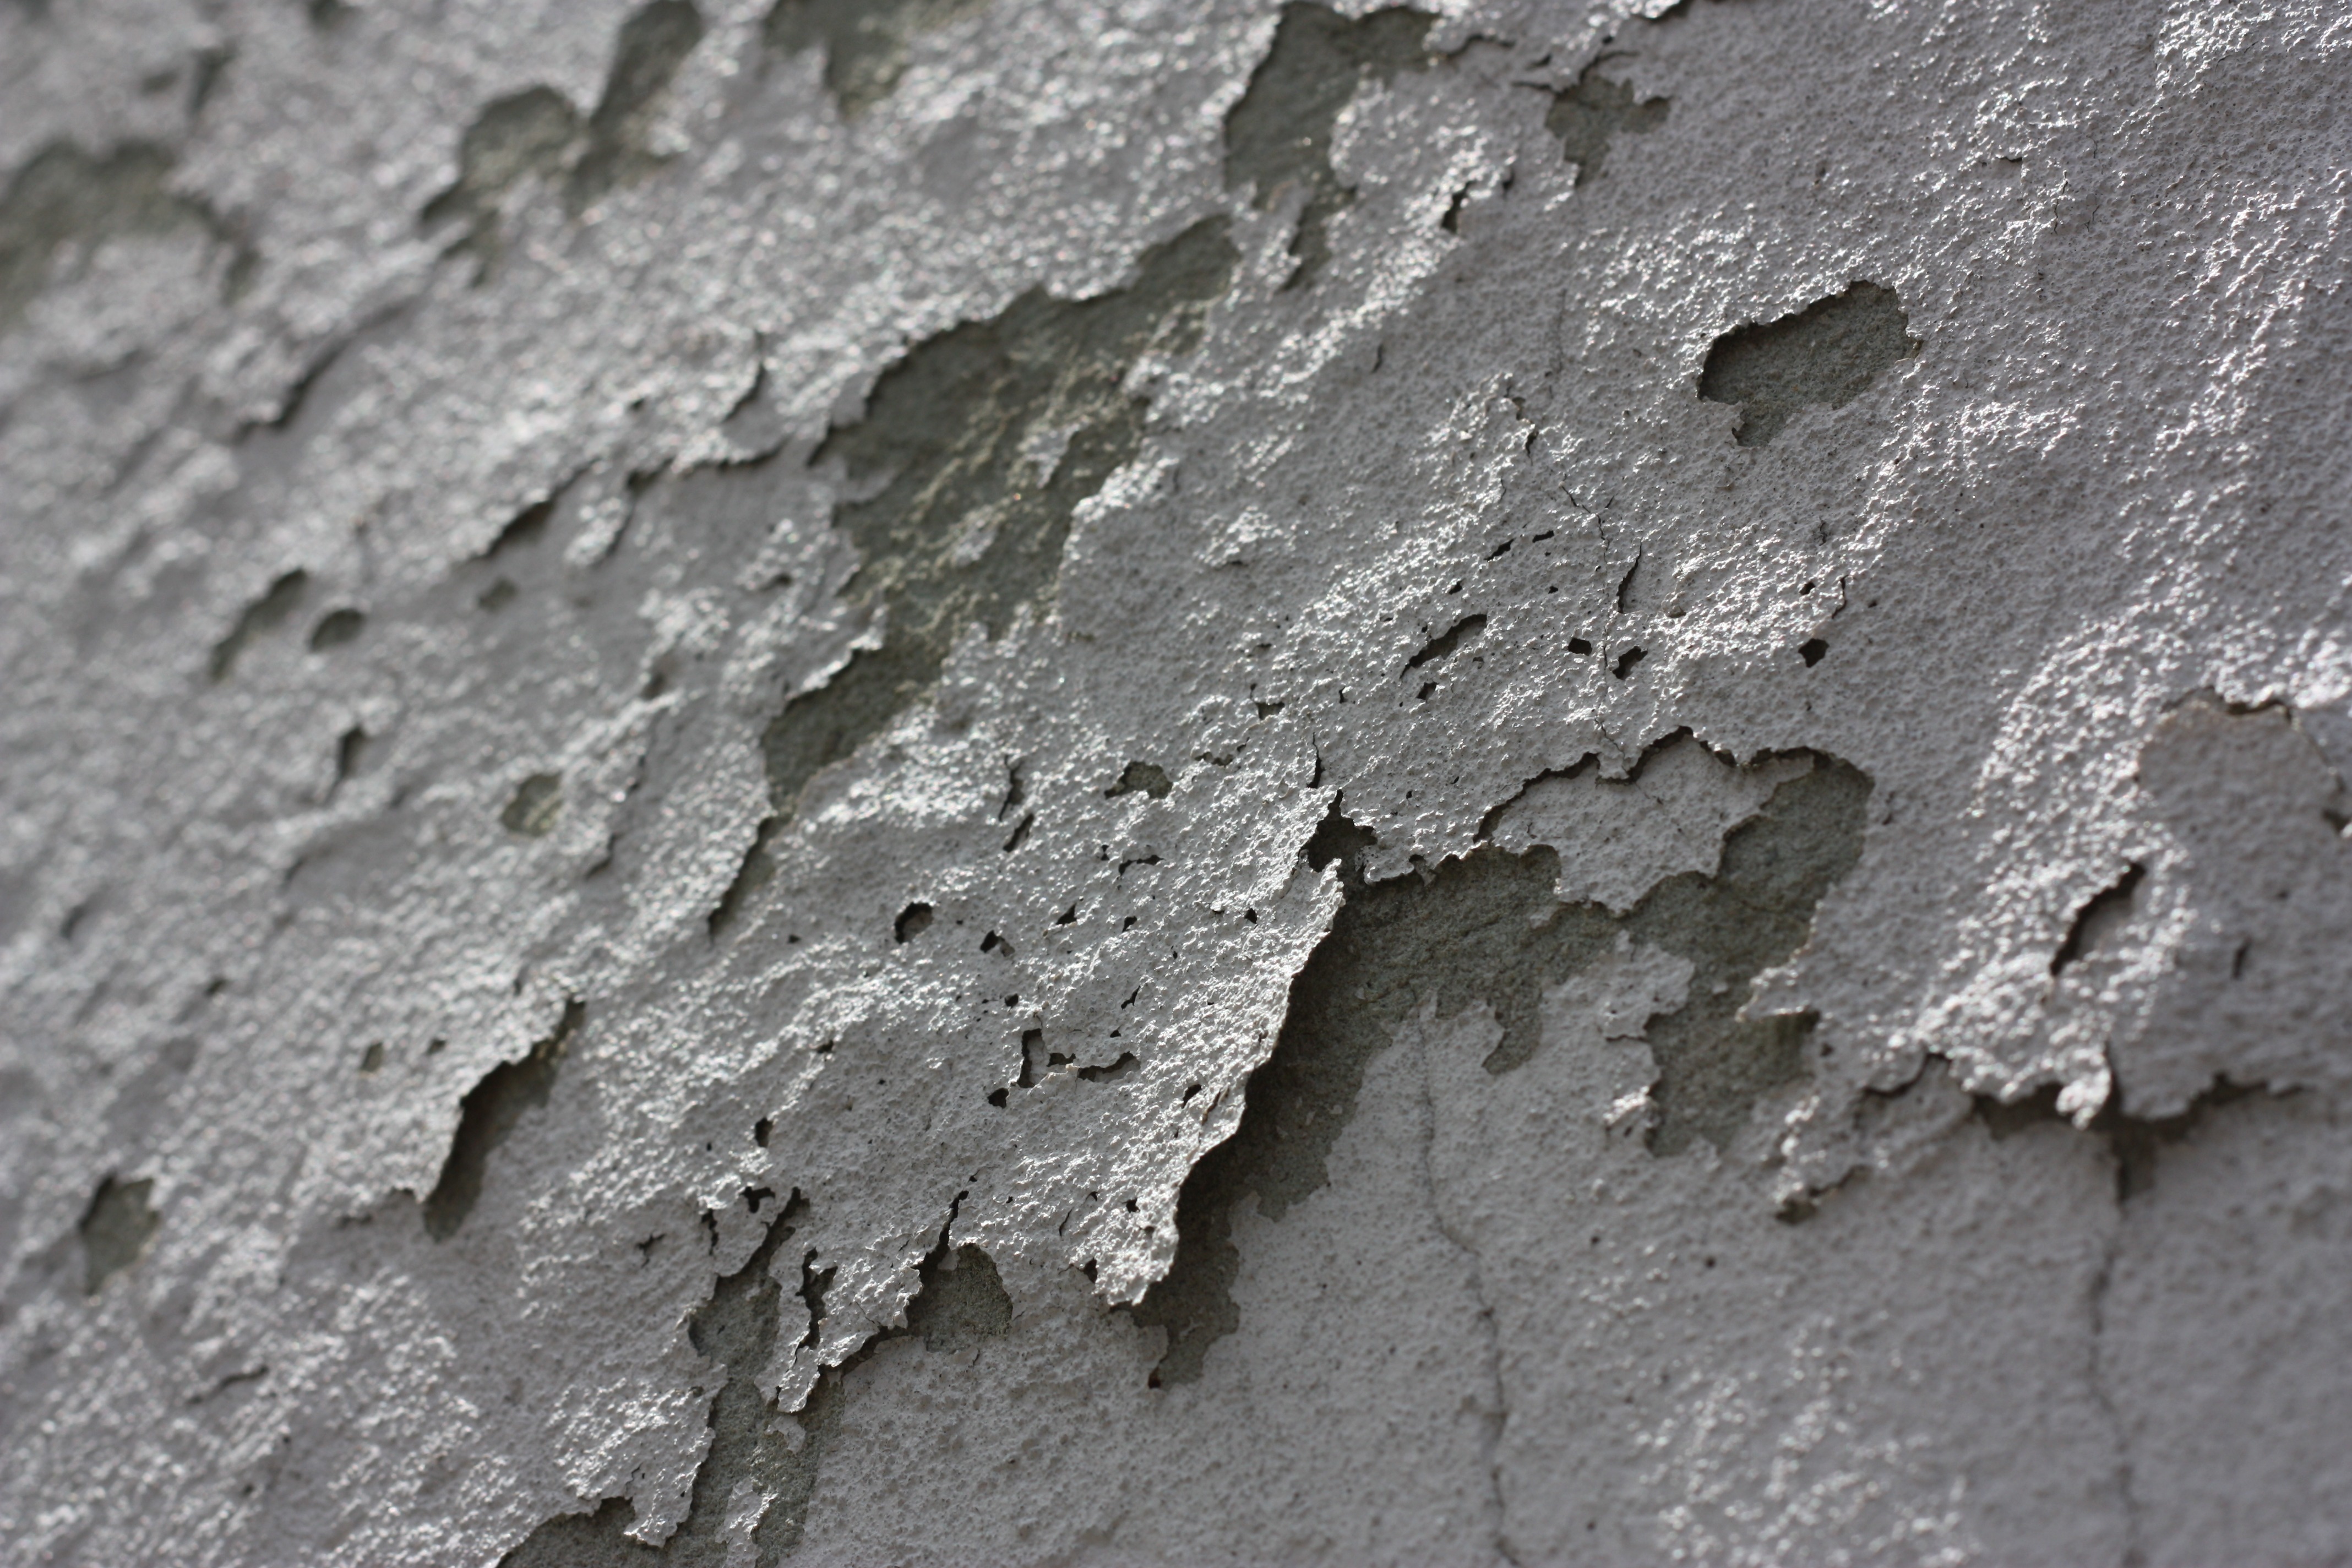
rock, grungy, texture, old, wall, rustic, asphalt, soil, paint, abandoned, grunge, exterior, material, surface, weathered, cracked, textured, grey, peel, background, geology, damaged, peeling, backdrop, distressed, flaking